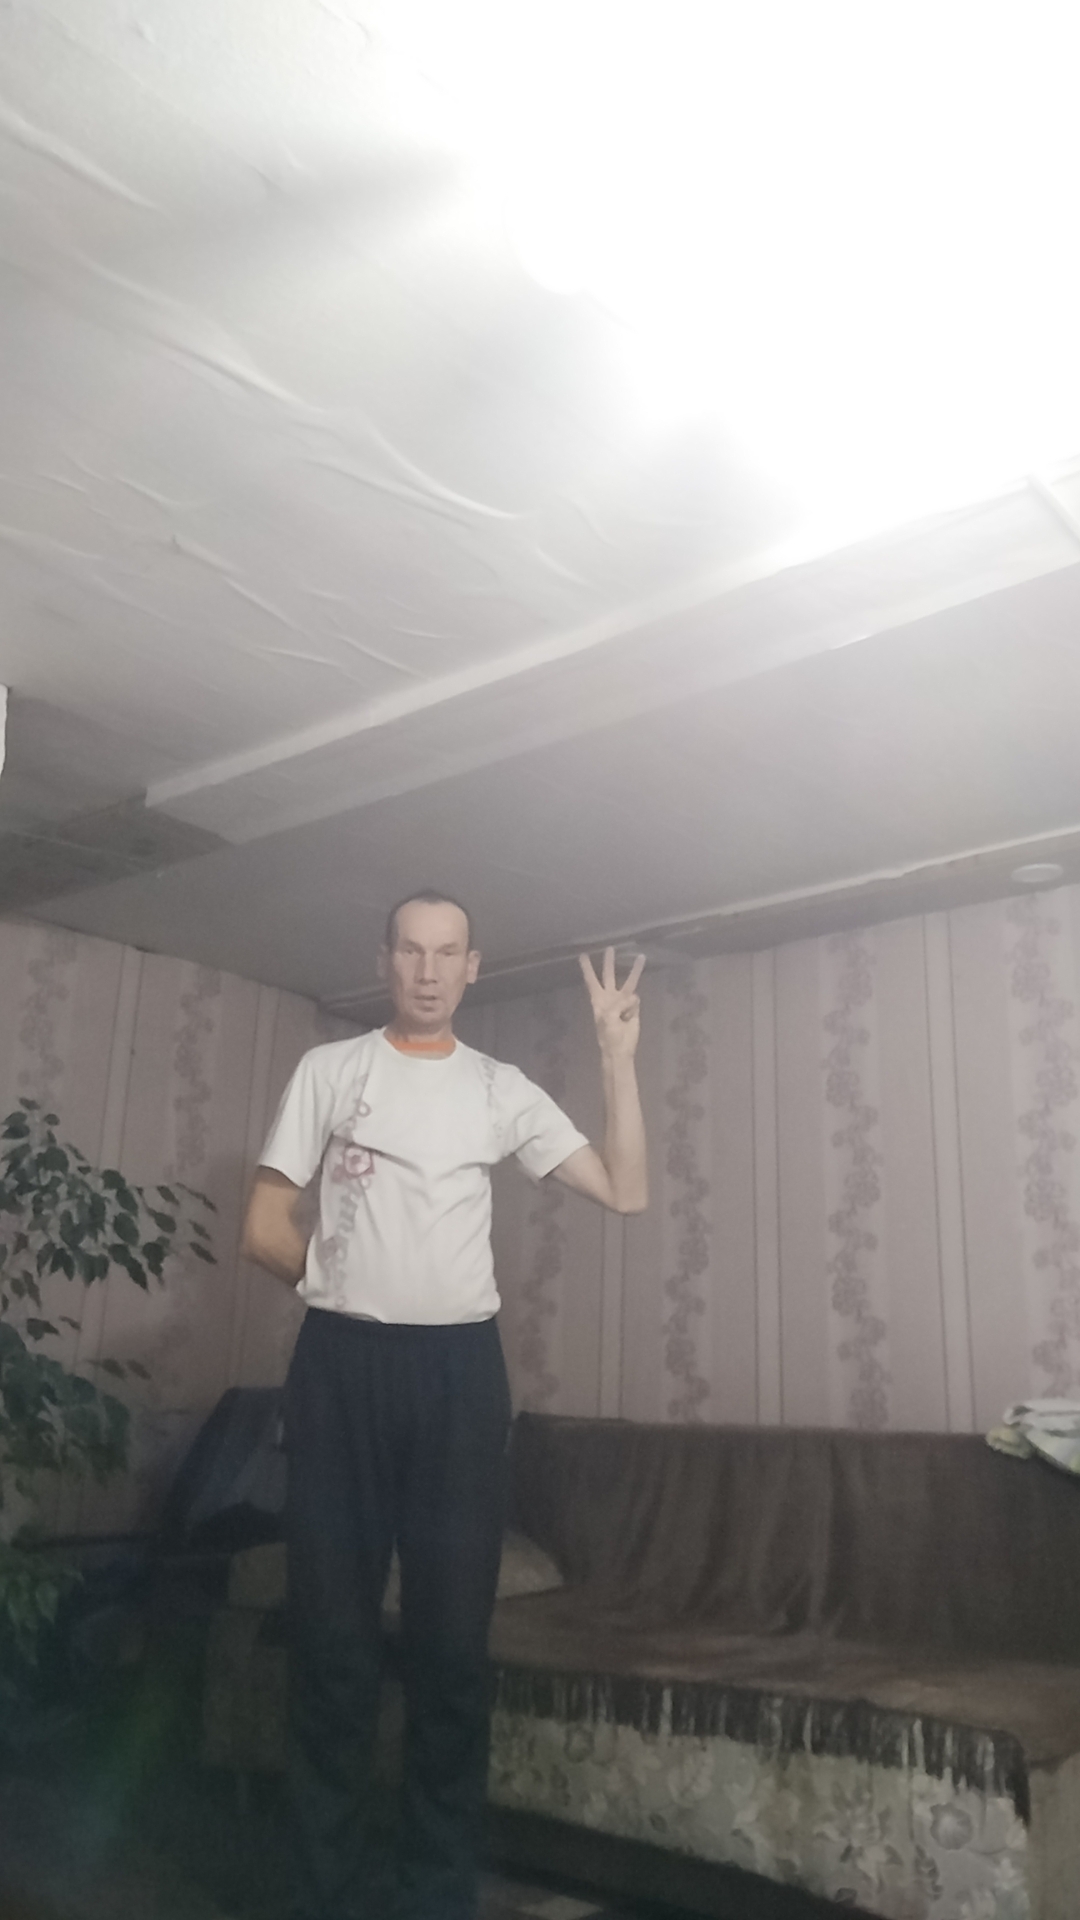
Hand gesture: three